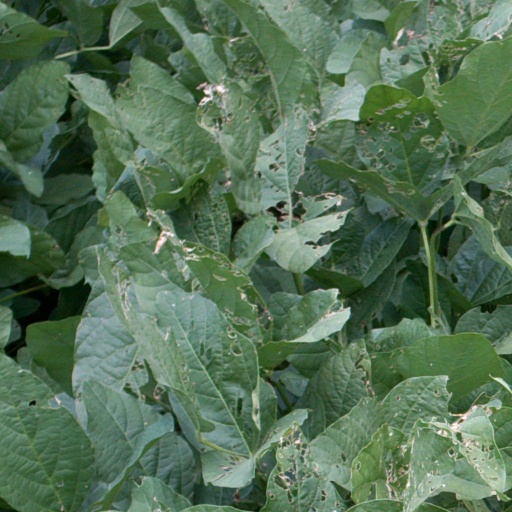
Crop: soybean